The American Band

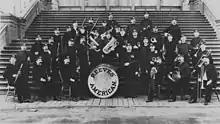
undated photo ca. 1800s

The American Band is a community band based in Providence, Rhode Island. It was founded as a military band in 1837 by Joseph C. Greene. During its early years, the members were the highest paid in the country – even higher than the New York Philharmonic in its first season. Since its founding, the band has performed near-continuously until the present day, and is one of the oldest bands in the country still performing. Many of the members are music educators, and others are involved in other careers.